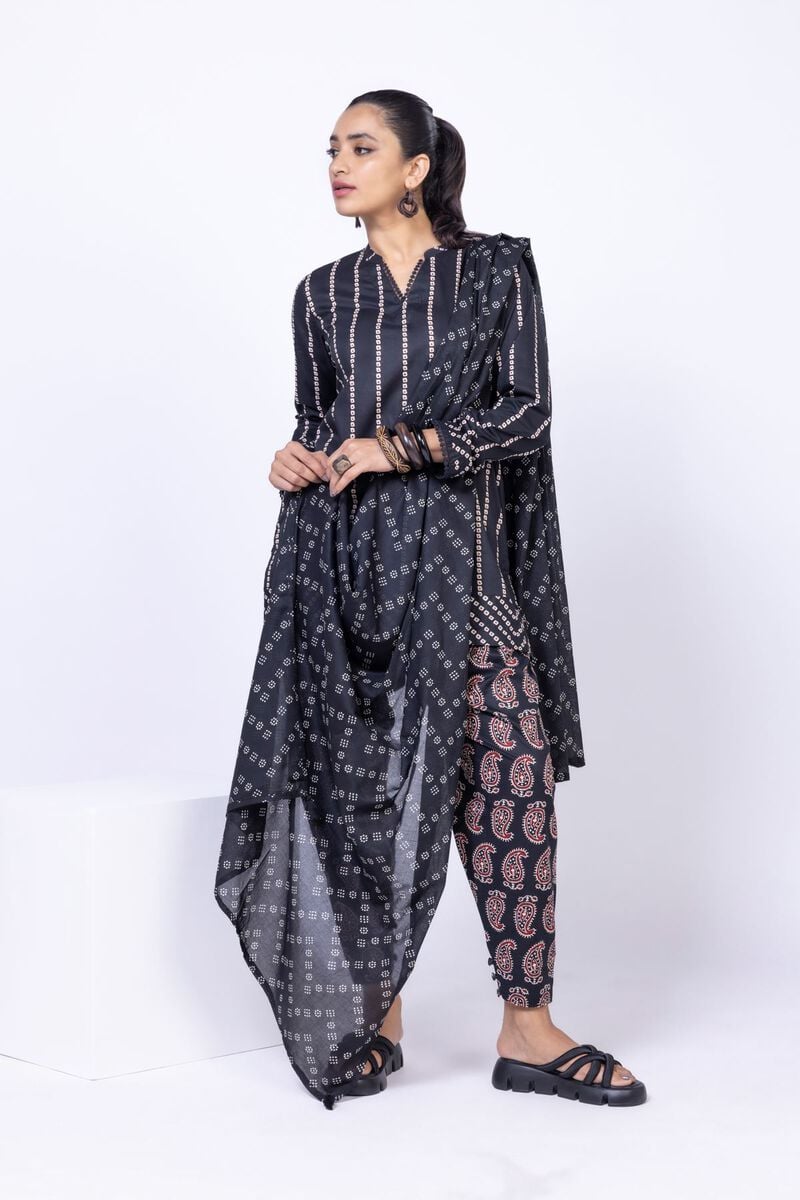
black multi print cotton tunic